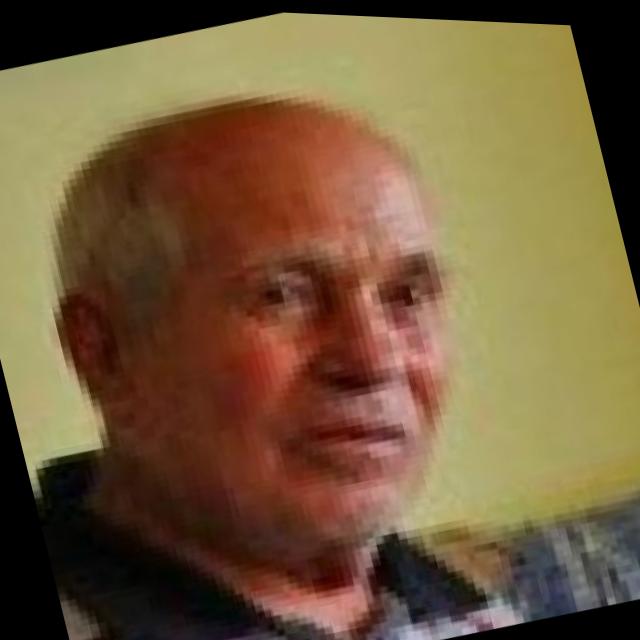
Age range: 45-64